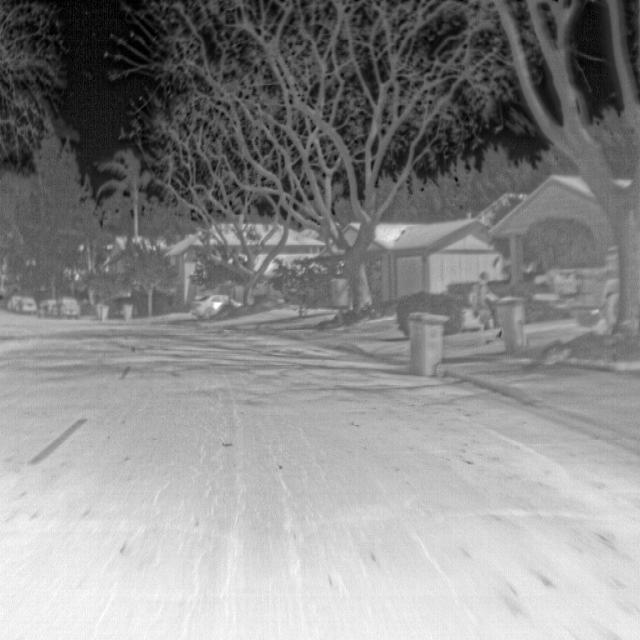
Detected objects:
label: person